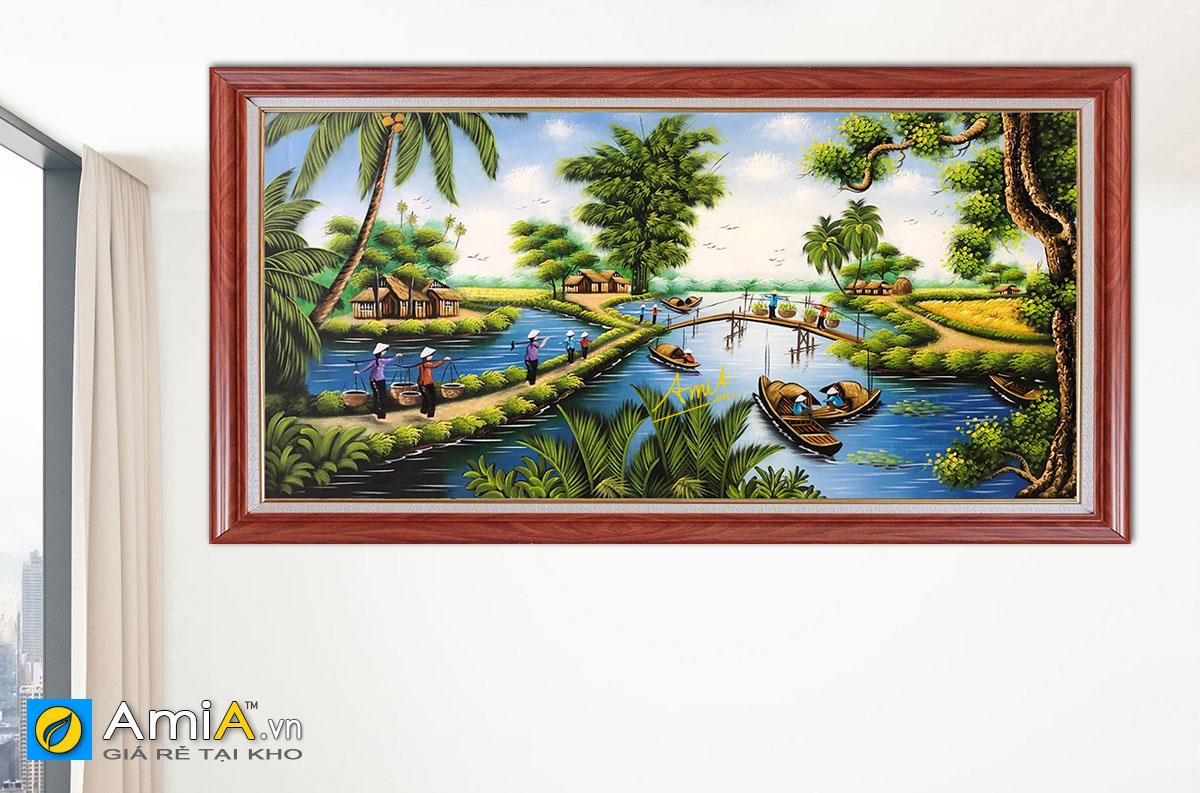
có một bức tranh vẽ khung cảnh sông nước được treo trên tường